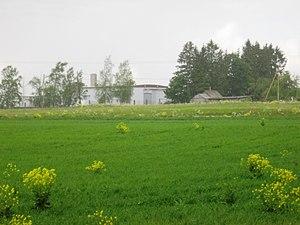
La commune de Kareda est une municipalité rurale d'Estonie située dans le comté de Järva. Elle s'étend sur une superficie de 91 km² et a 618 habitants au 1ᵉʳ janvier 2012.